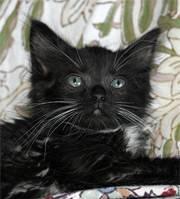
cat